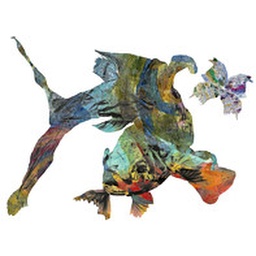
I made this fish as a black and white collage, then scanned it in and added the colours